Take-note debate

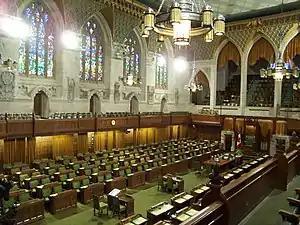
Chamber of the House of Commons of Canada

In Canada, the first take-note debates were held in the federal House of Commons in the early 1990s on a trial basis, as "special debates". Prior to the introduction of take-note debates, the rules of the House of Commons allowed for emergency debates, which were similar in nature, but could only be held if the Speaker concluded that certain conditions were met.